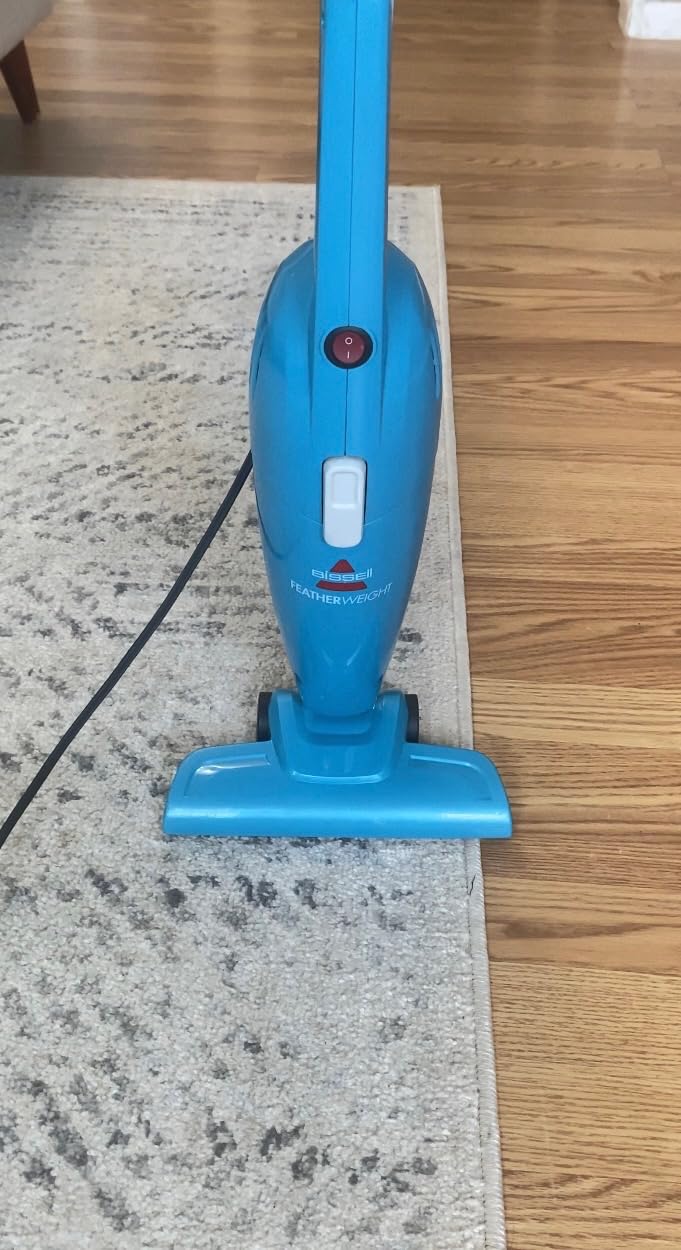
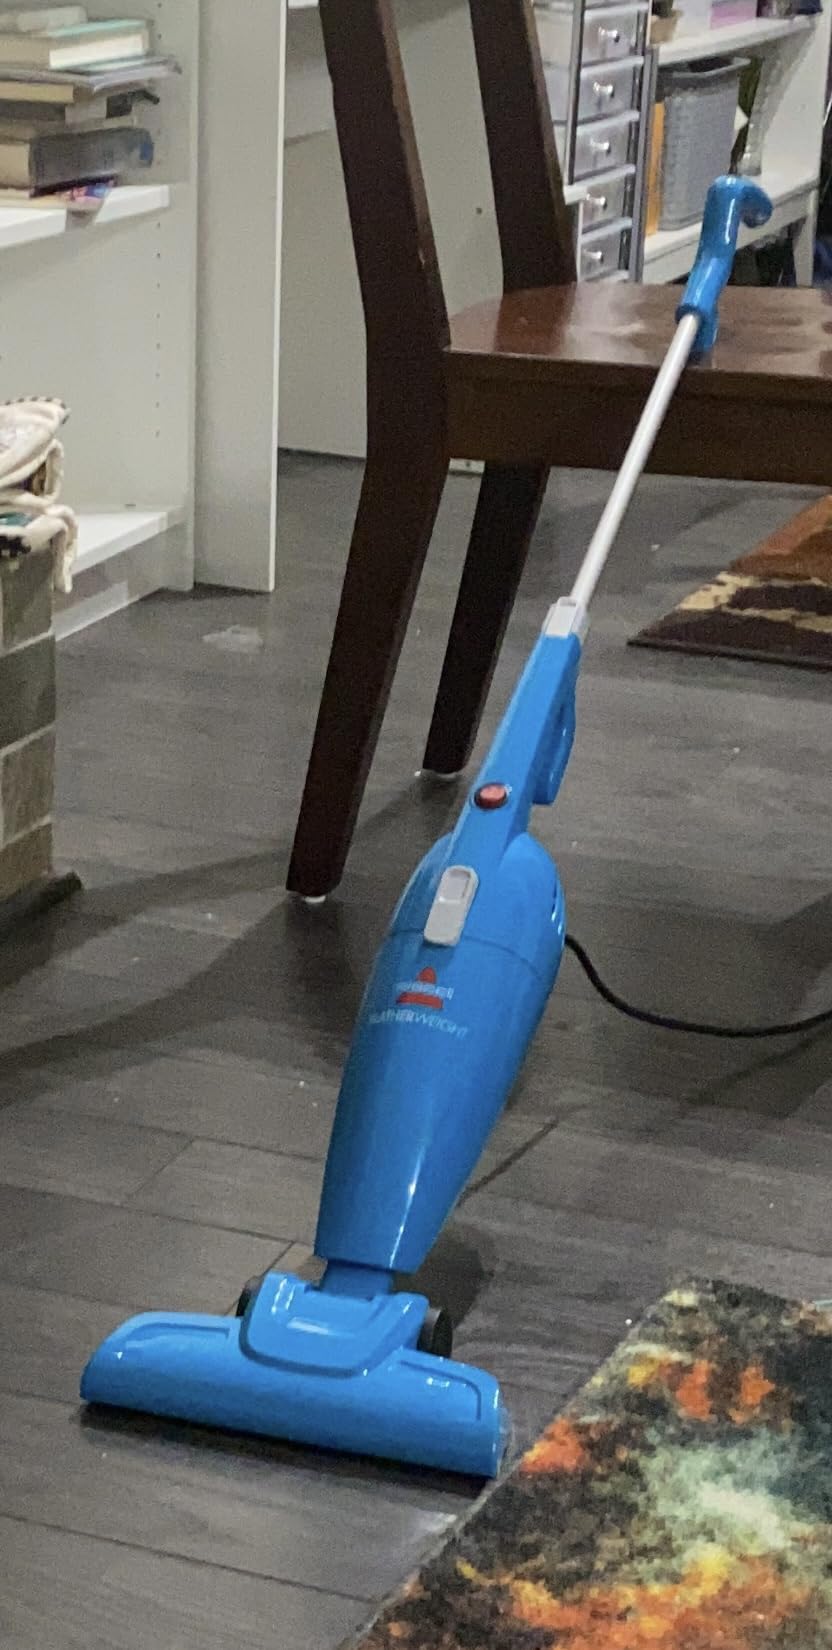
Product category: items_vacuum
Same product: yes